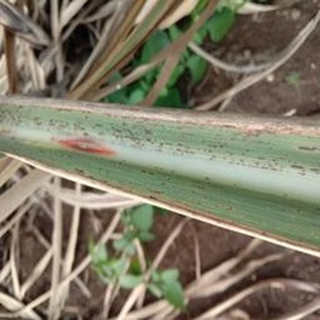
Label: sugarcane_rust